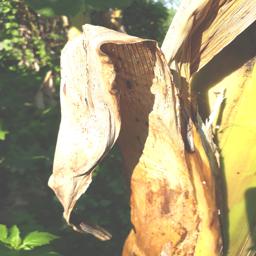
Label: PSEUDOSTEM WEEVIL